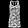
Label: T - shirt / top